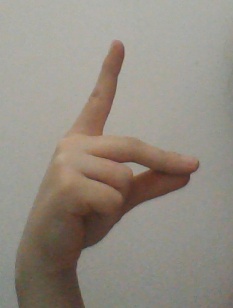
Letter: ta